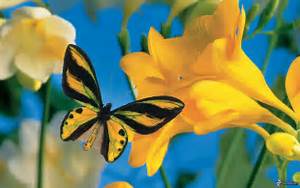
Label: farfalla